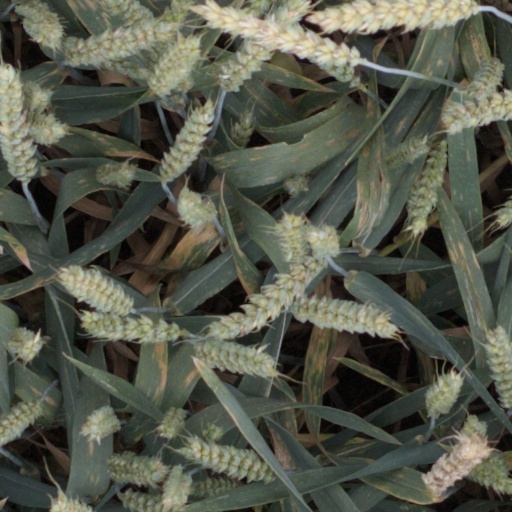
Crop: wheat